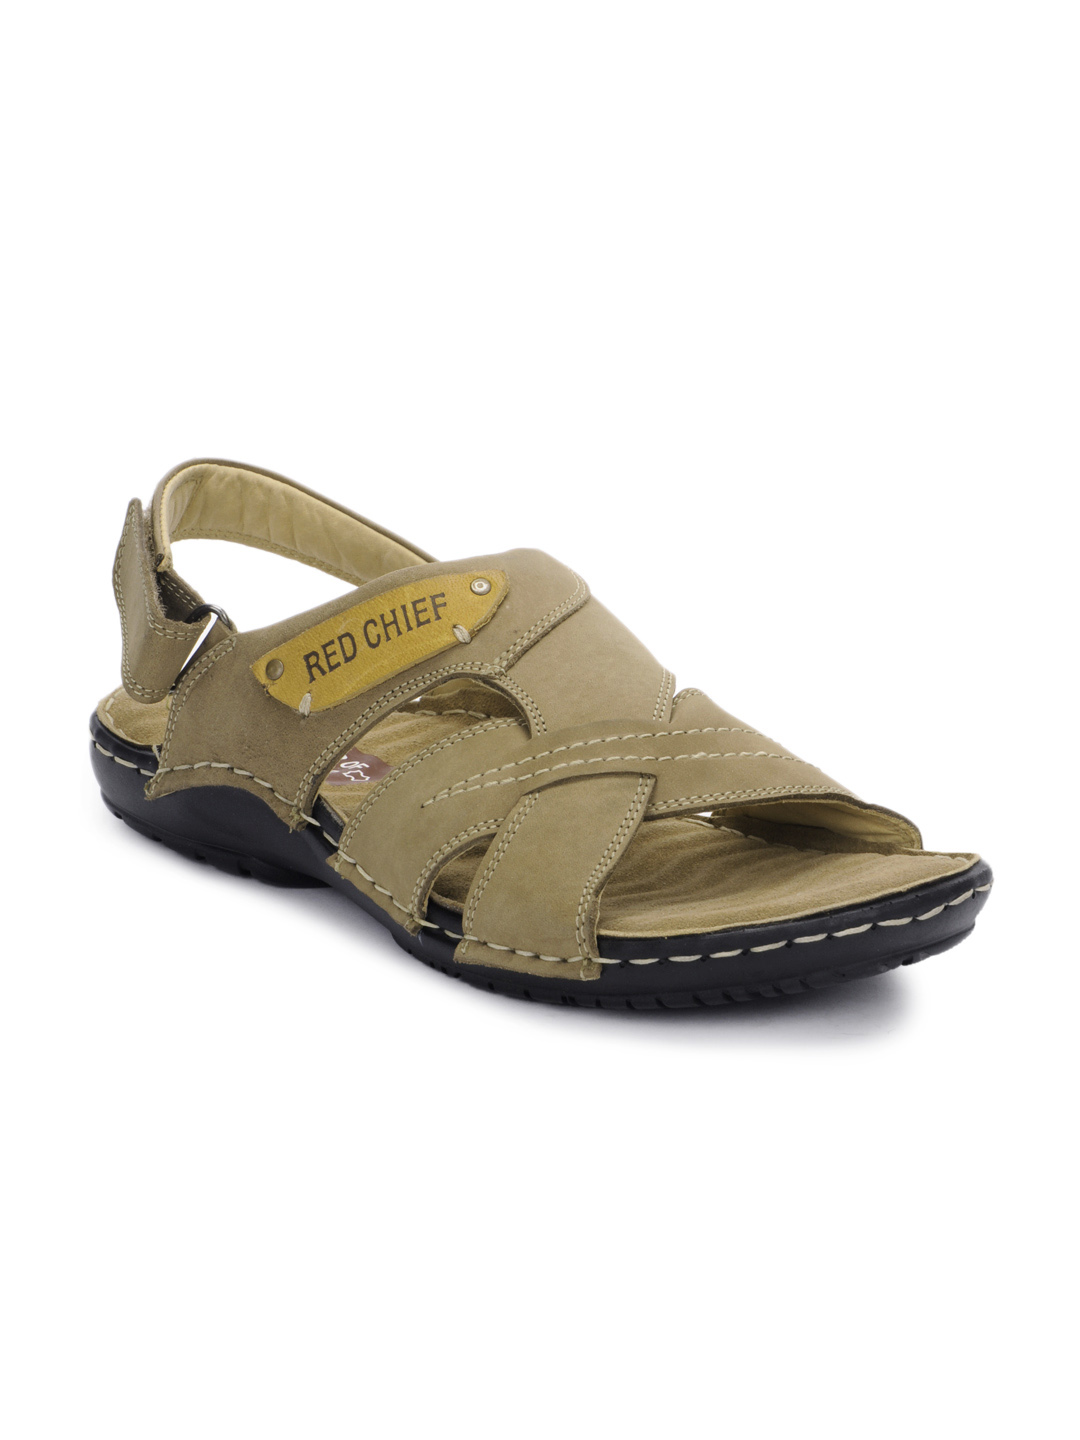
Red Chief Men Brown Sandals
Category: Footwear / Sandal / Sandals
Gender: Men
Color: Brown
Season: Winter 2018
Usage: Casual